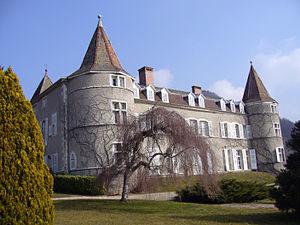
Château de Hautefort à St Nicolas de Macherin (Isère) Photo prise par Daniel Etienne
Le château de Hautefort est un château français, situé sur la commune de Saint-Nicolas-de-Macherin, dans le département de l'Isère. Il domine le bourg et l'église de Saint-Nicolas. Édifice le plus ancien de la commune, il fut construit par la maison de Clermont au XIᵉ siècle et a appartenu à d'illustres familles. Aujourd'hui, le château est privé et divisé en plusieurs appartements.
Saint-Nicolas-de-Macherin est une commune française située dans le département de l'Isère en région Auvergne-Rhône-Alpes. Ses habitants sont appelés les Macherinois.
Amédée de Foras, né le 5 août 1830 à Gênes et mort au château de Thuyset à Thonon le 31 décembre 1899, est un érudit, homme politique savoyard, puis français, issu d'une famille de la noblesse savoisienne. Il est l'auteur des quatre premiers volumes de l'Armorial et nobiliaire de l'ancien duché de Savoie.
La maison de Clermont, puis de Clermont-Tonnerre, est une famille noble française subsistante d'extraction chevaleresque, dont la filiation est prouvée depuis la fin du XIᵉ siècle. Elle a obtenu un titre ducal en 1775.